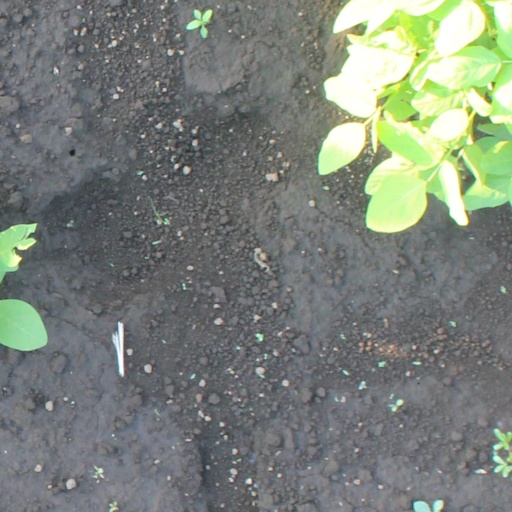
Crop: soybean